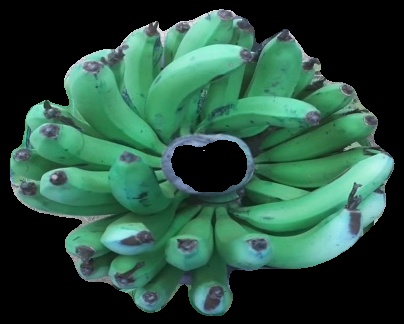
Variety: pachbale
Grade: grade2